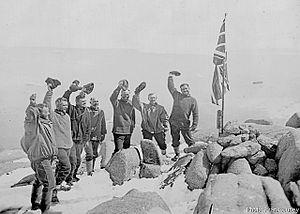
L'île Proclamation est une île de l'Antarctique.
Cet article recense les sites et monuments historiques de l'Antarctique.